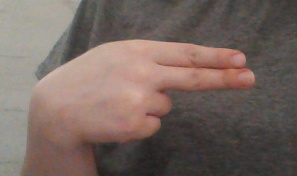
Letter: ain